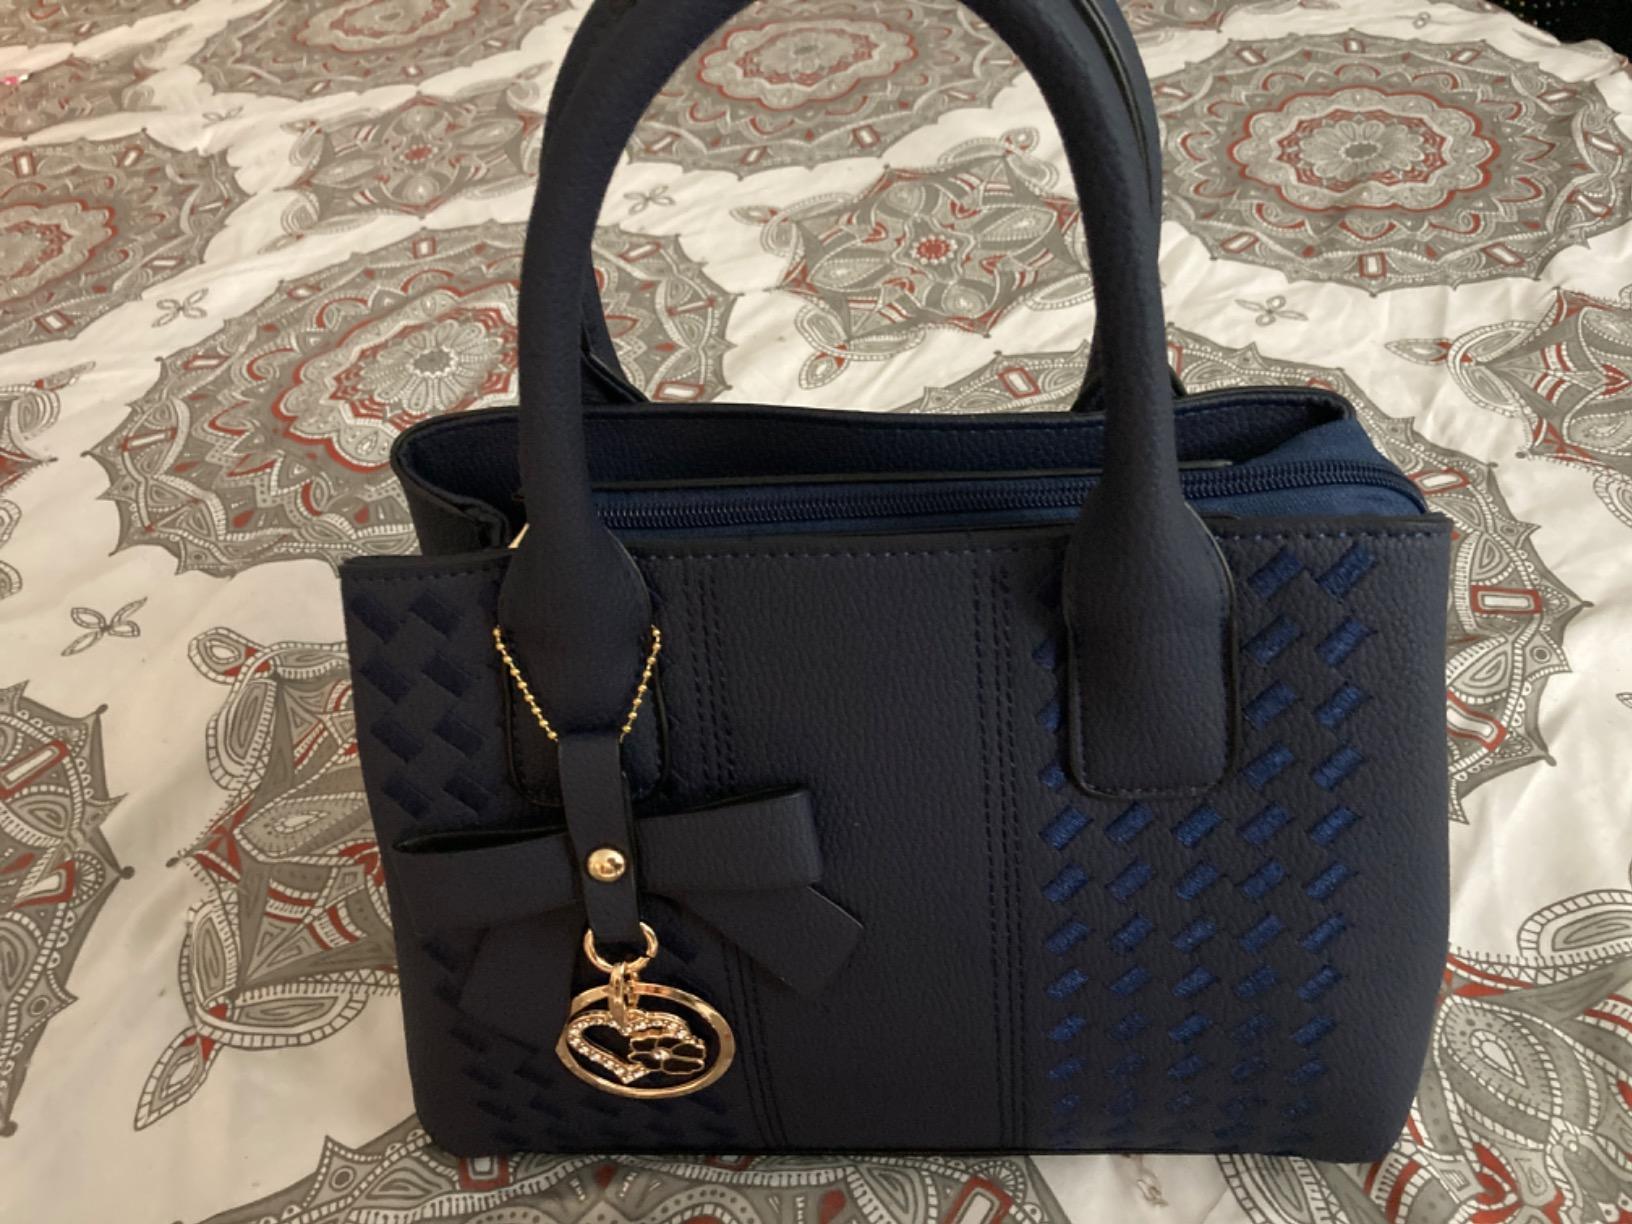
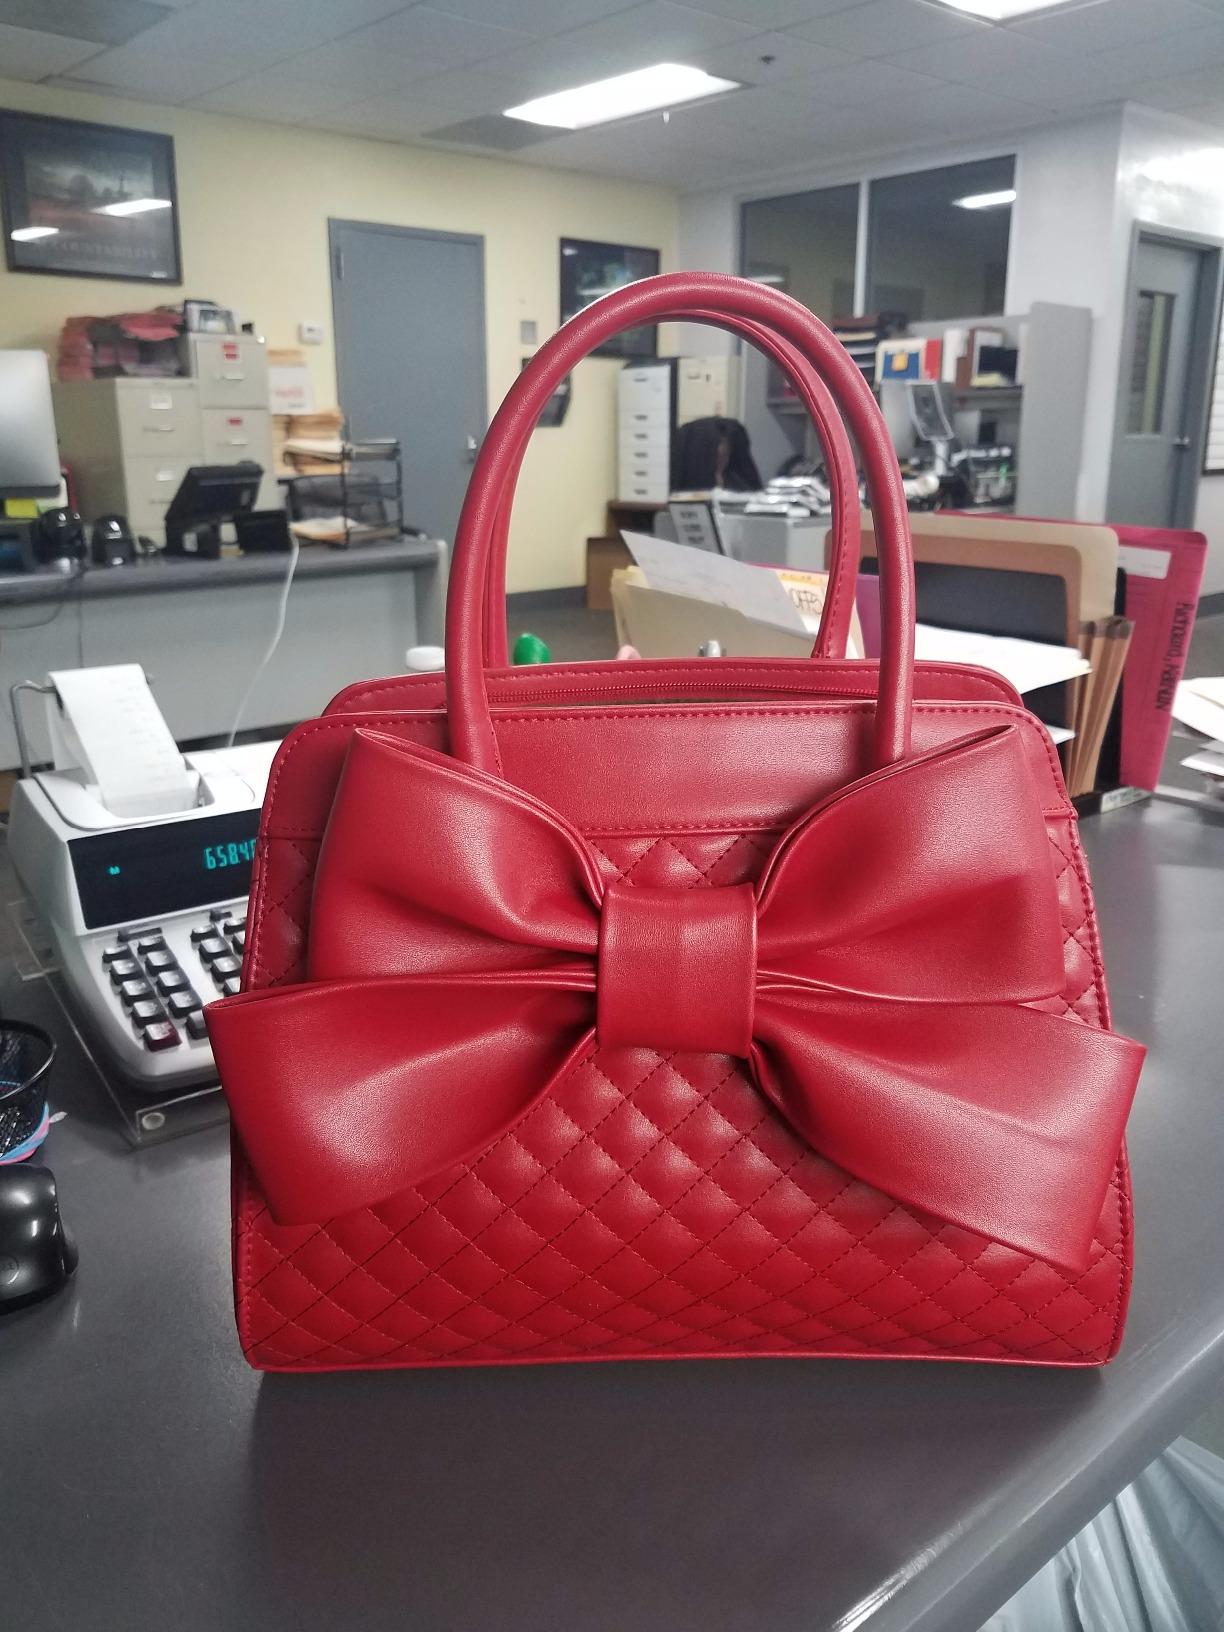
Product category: accessories_handbag
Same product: no